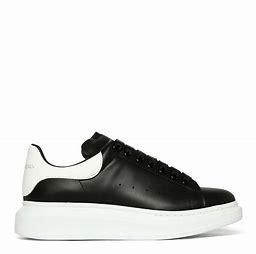
Brand: alexander
Model: mcqueen Oversized